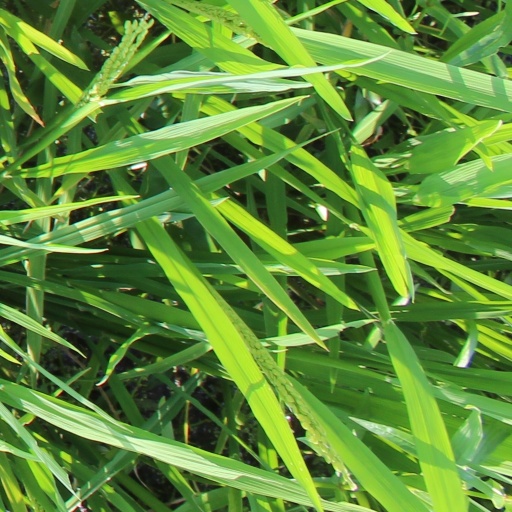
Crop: rice